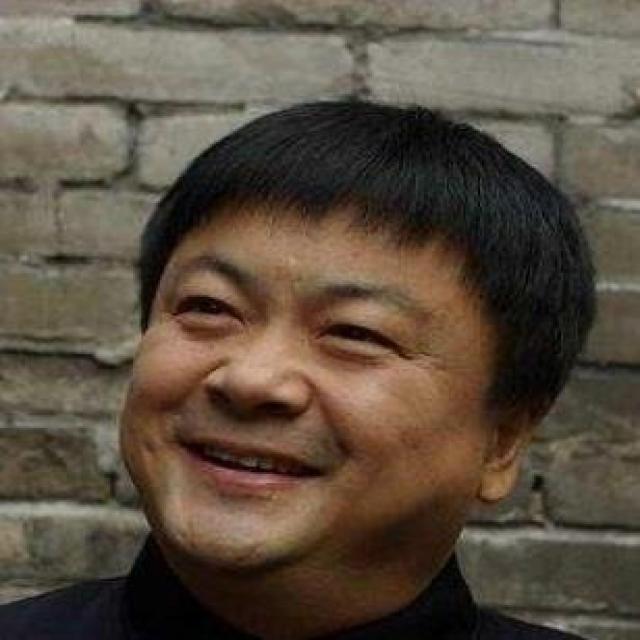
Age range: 45-64